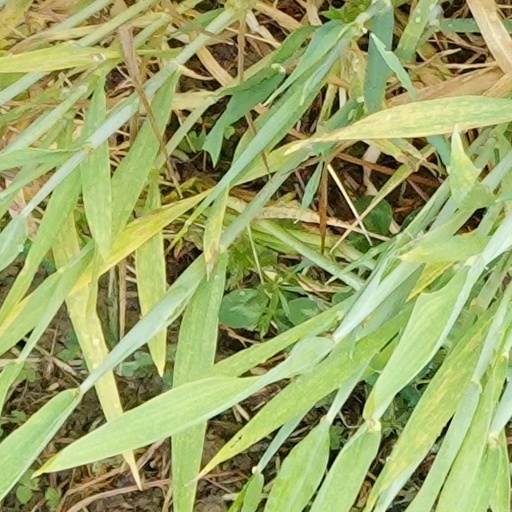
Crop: wheat